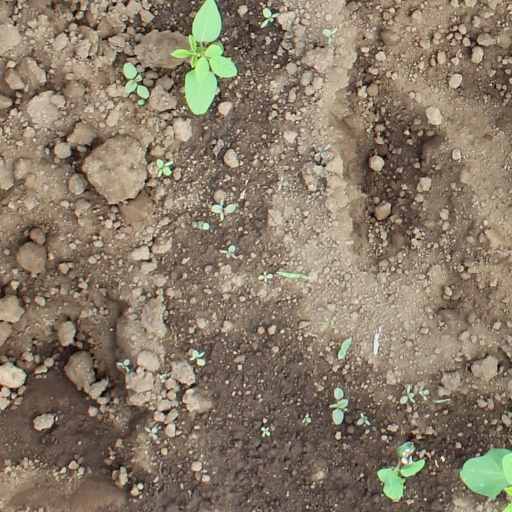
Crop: soybean